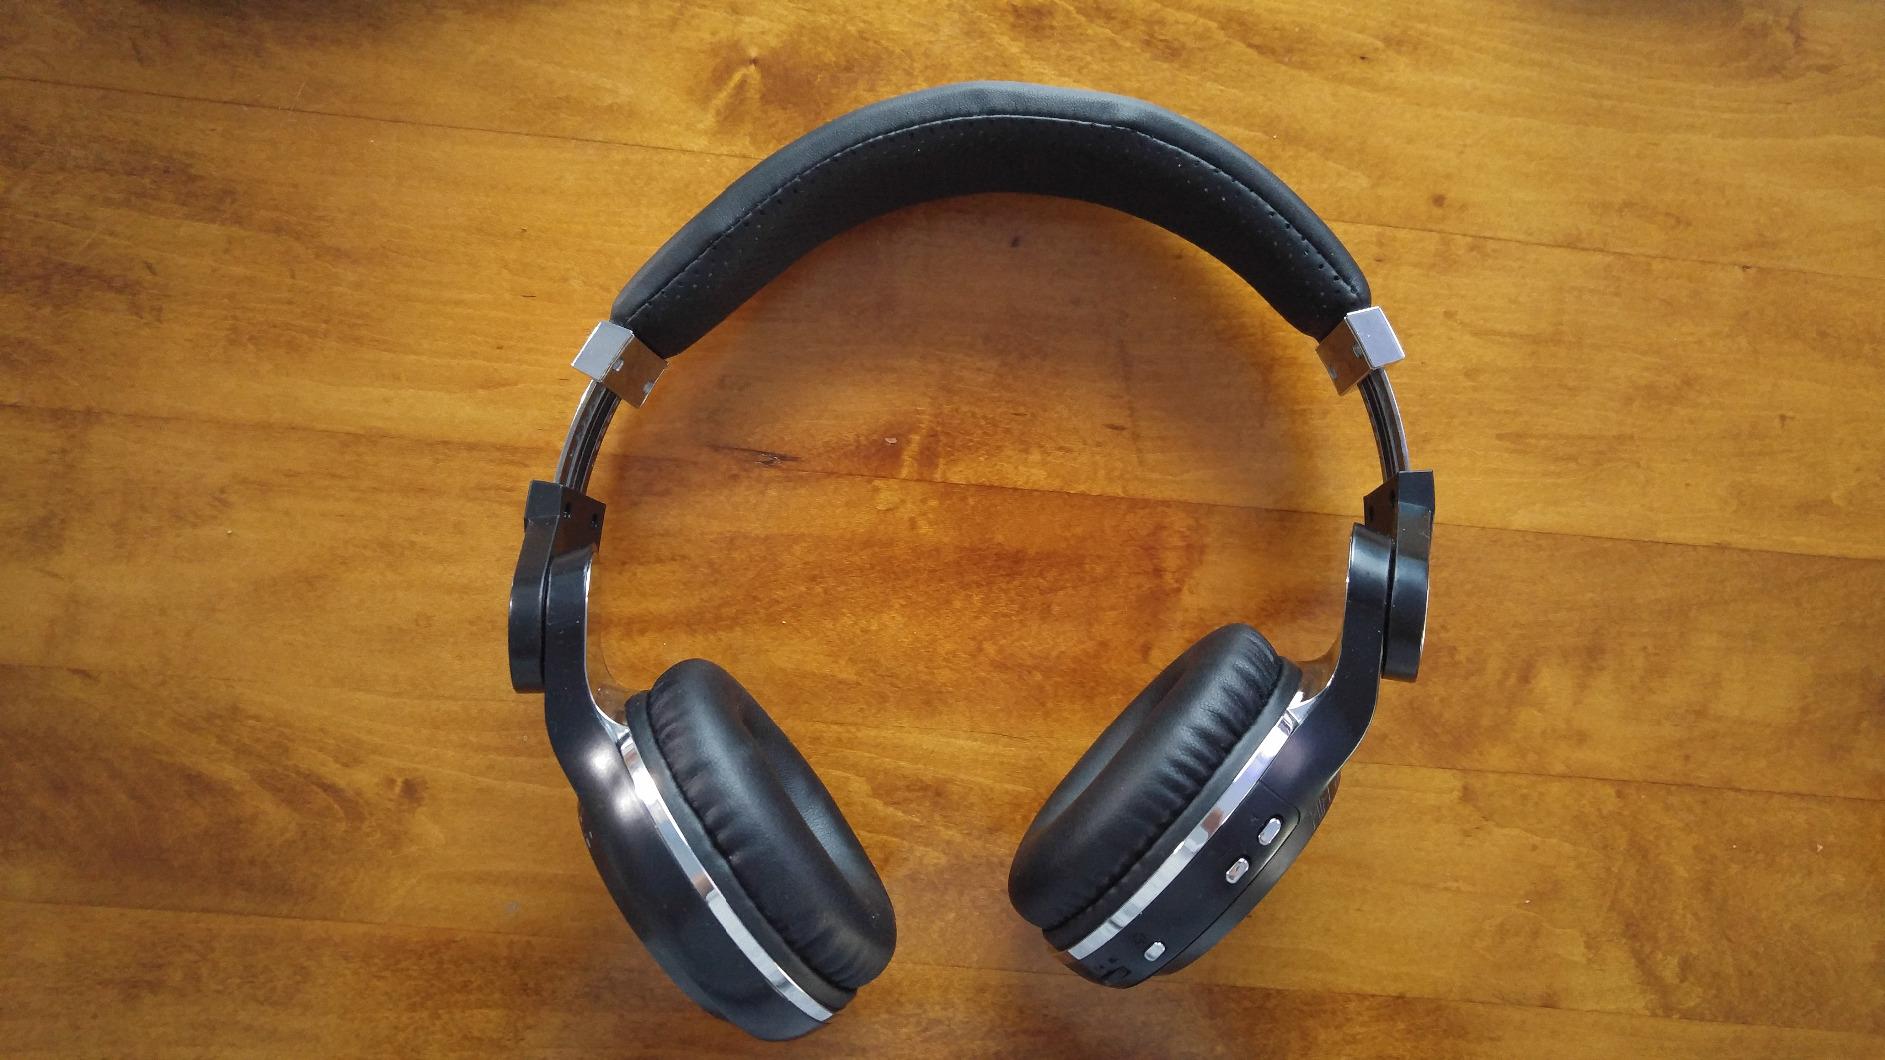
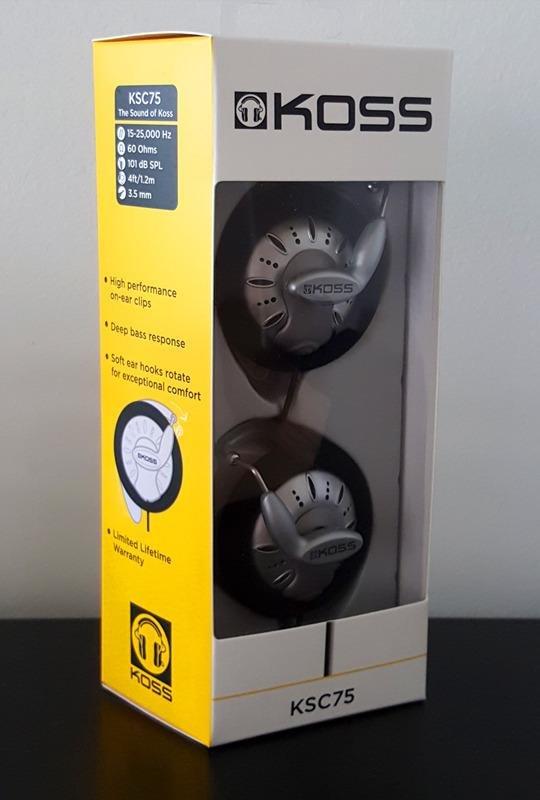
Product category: headphones
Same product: no